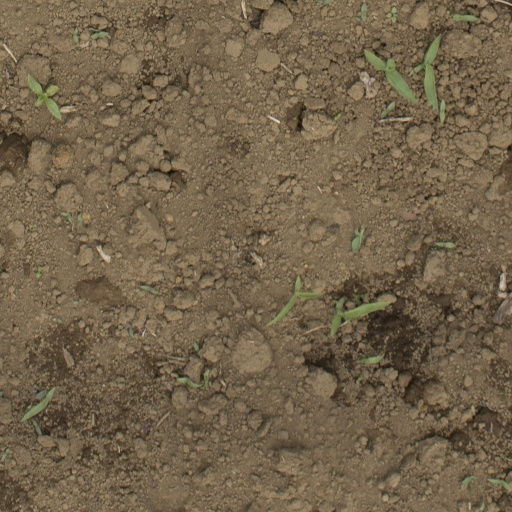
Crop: Jerusalem artichoke